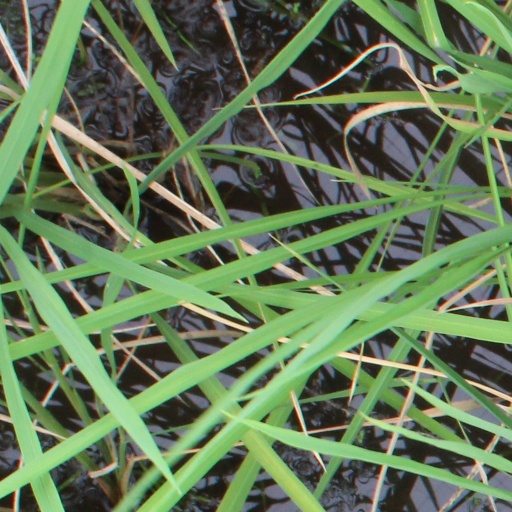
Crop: rice